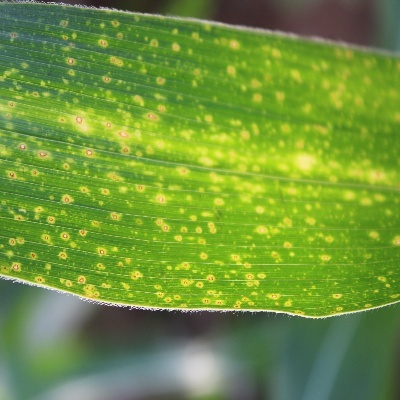
Label: Corn_(Maize)___Leaf_Spot